The Magnetic Fields

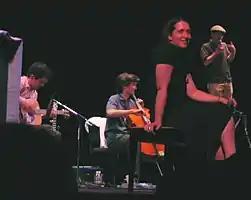
The Magnetic Fields in concert, 2004. From left to right: John Woo, Sam Davol, Claudia Gonson, Stephin Merritt.

Current and former contributors include singers Susan Anway, Dudley Klute, Nell Beram, and LD Beghtol, as well as instrumentalists Anthony Kaczynski, Johny Blood, Quince Marcum, Daniel Handler, Chris Ewen and engineer/producer Charles Newman and instrumentalist and singer Pinky Weitzman.